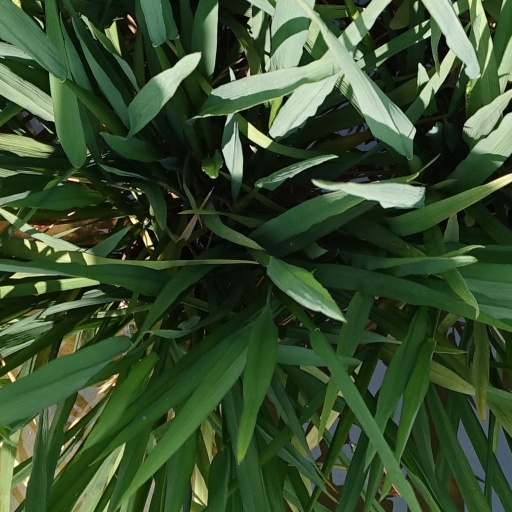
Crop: rice